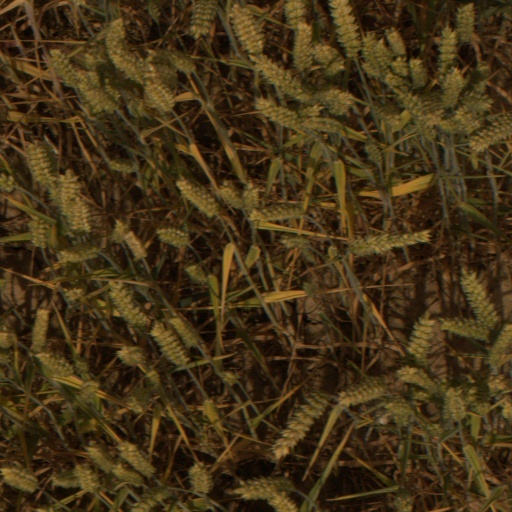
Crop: wheat